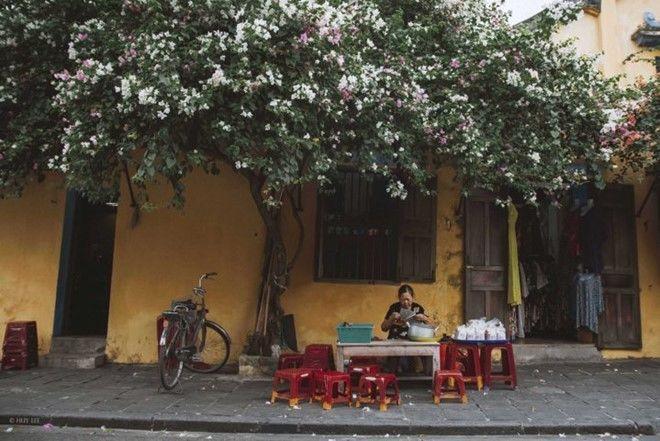
có một chiếc xe đạp xuất hiện ở bên cạnh hàng nước